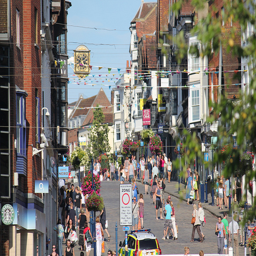
Many people are walking across the street and on the sidewalks.
Crowd of people walking through town on the road.
Narrow street full of people walking during daytime
A large group of people that are congregating outside.
A lot of people walking in the streets and on the sidewalks.